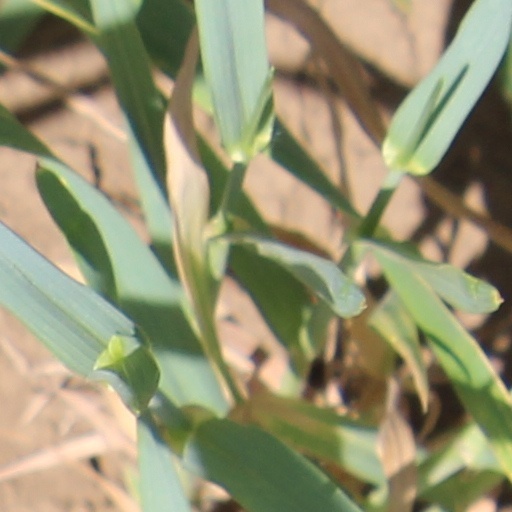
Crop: wheat